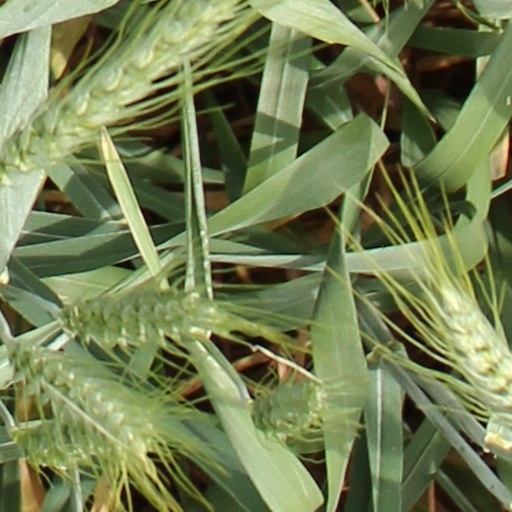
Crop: wheat